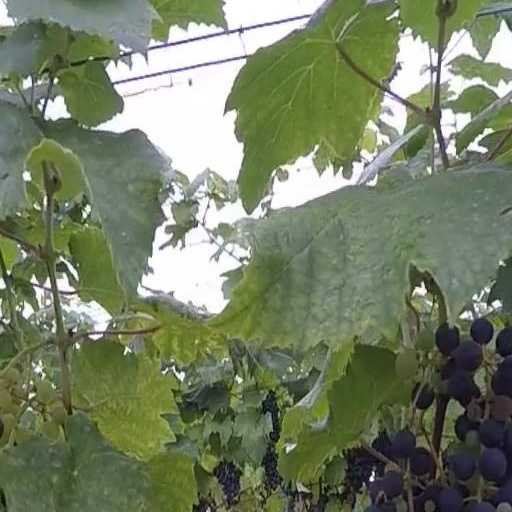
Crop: grape